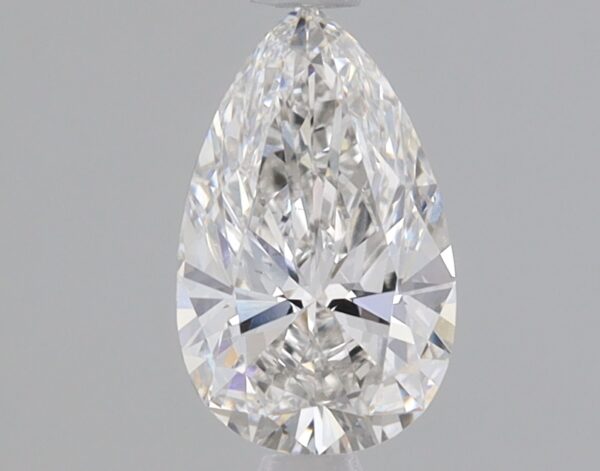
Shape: pear
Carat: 0.81
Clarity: VS1
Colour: G
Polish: EX
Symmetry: EX
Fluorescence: NONE
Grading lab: IGI
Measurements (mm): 8.38 x 5.17 x 3.11